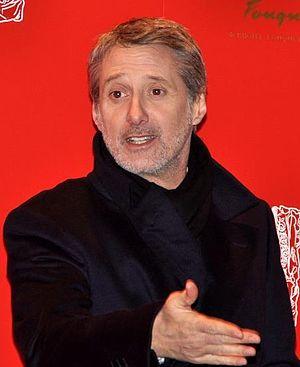
Antoine de Caunes à la cérémonie des César
La 38ᵉ cérémonie des César du cinéma, organisée par l'Académie des arts et techniques du cinéma, s'est déroulée le 22 février 2013 au théâtre du Châtelet à Paris, et a récompensé les films sortis en 2012. La cérémonie a été présentée par Antoine de Caunes, et présidée par Jamel Debbouze.